Tough Kid

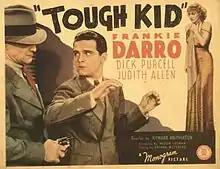
Theatrical release poster

Tough Kid is a 1938 American crime film directed by Howard Bretherton and written by Wellyn Totman. The film stars Frankie Darro, Dick Purcell, Judith Allen, Lillian Elliott, Don Rowan and William Ruhl. The film was released on December 28, 1938, by Monogram Pictures.